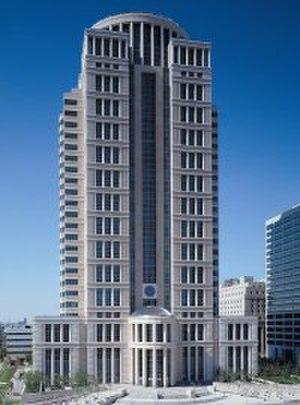
HOK est un cabinet d'architectes américain. L'agence qui emploie 1 700 personnes a notamment conçu plus d'une centaine de gratte-ciel de par le monde.
La Thomas Eagleton Courthouse est un gratte-ciel de style post-moderne de 170 mètres de hauteur construit à Saint-Louis en 2000. Fin 2009 c'était l'un des deux plus hauts gratte-ciel du monde consacrés aux affaires judiciaires et le troisième plus haut immeuble de l'agglomération de Saint-Louis. L'immeuble a été nommé du nom du sénateur Thomas Eagleton et a coûté 186 millions de $.